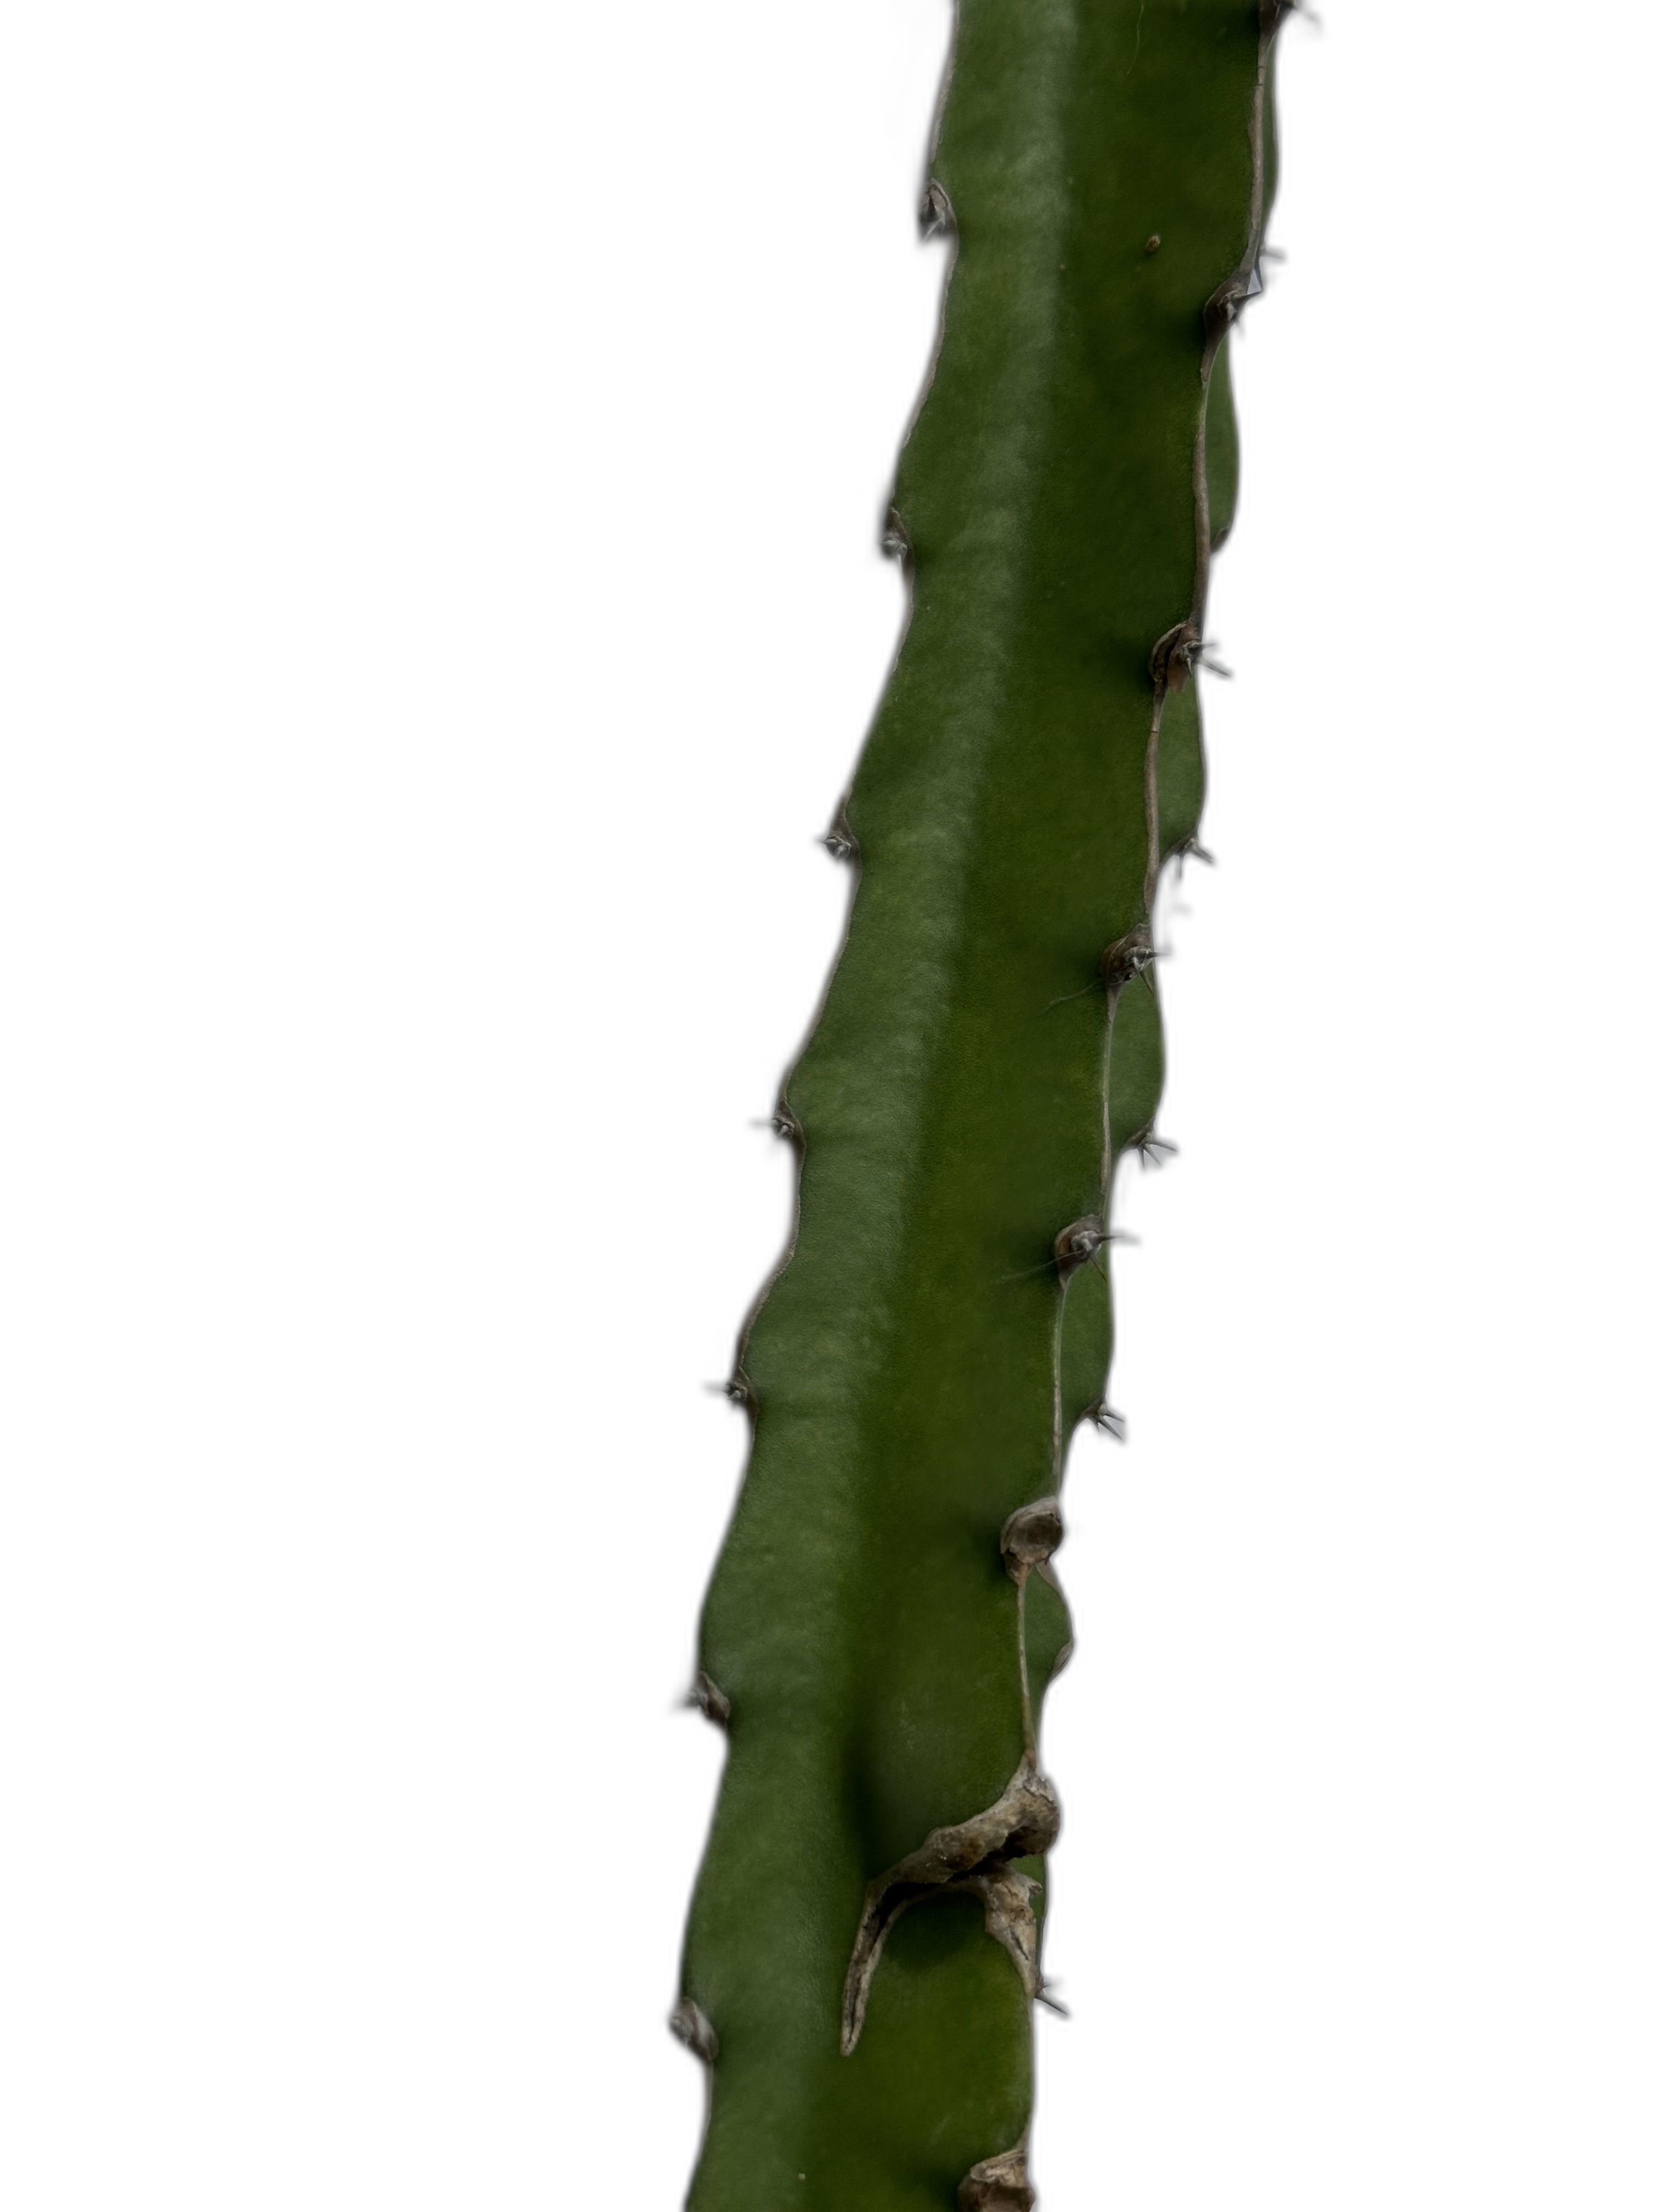
Label: Good leaf